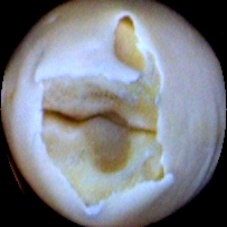
Label: Broken